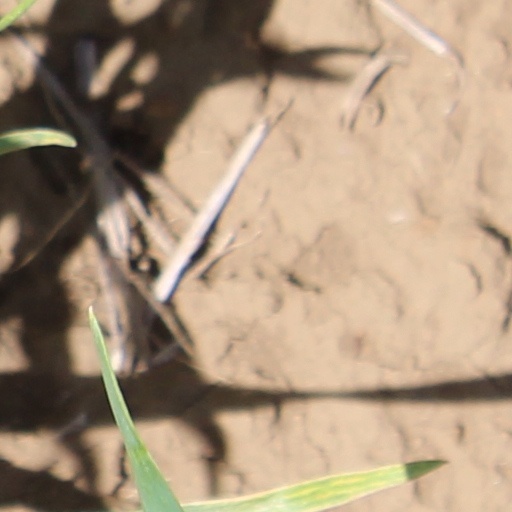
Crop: wheat